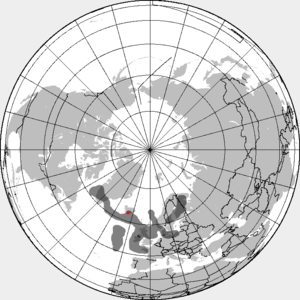
Eyjafjallajökulls vulkanudbrud i 2010 / Andre udbrud / Askesky og luftfart
I slutningen af 2009 blev der målt forøget seismisk aktivitet omkring vulkanen Eyjafjallajökull i Island, hvilket varslede det senere vulkanudbrud, der fandt sted den 20. marts 2010. Et senere udbrud, som startede den 14. april 2010, var årsag til store udslip af vulkansk aske, som lammede flytrafikken i store dele af Nordeuropa og Vesteuropa.